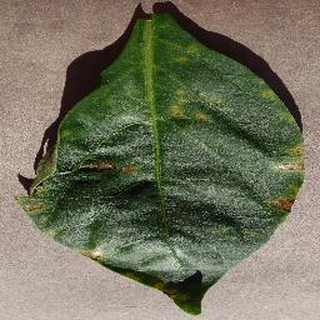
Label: bell_pepper_bacterial_spot